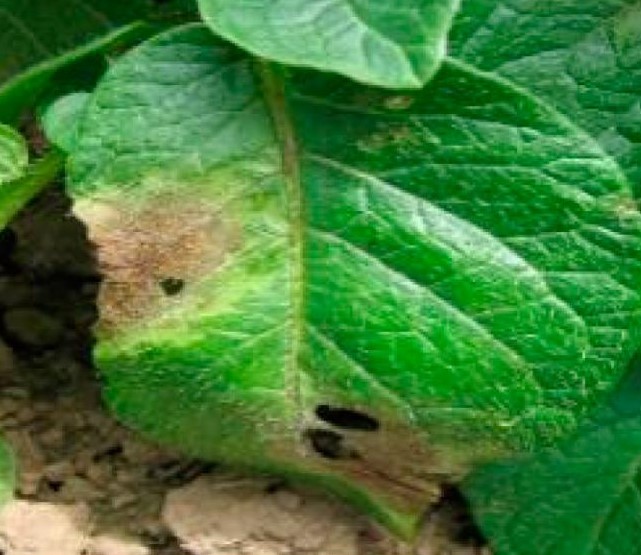
Plant: Potato
Disease: potato late blight